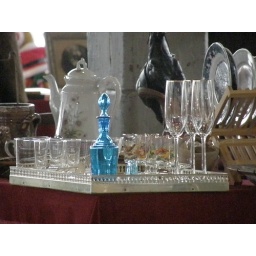
for sale in the Antiques street market (Brocante) in Vevey